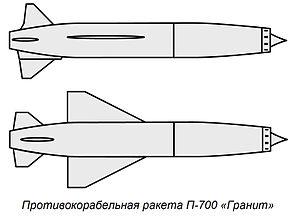
Le P-700 Granit est un missile de croisière antinavire d'origine soviétique, employé d'abord par la marine soviétique puis par la marine russe. Son indice GRAU est 3M45 et son code OTAN est SS-N-19 « Shipwreck ». Il en existe des versions air-sol et il peut être tiré depuis un sous-marin nucléaire lanceur de missiles de croisière.